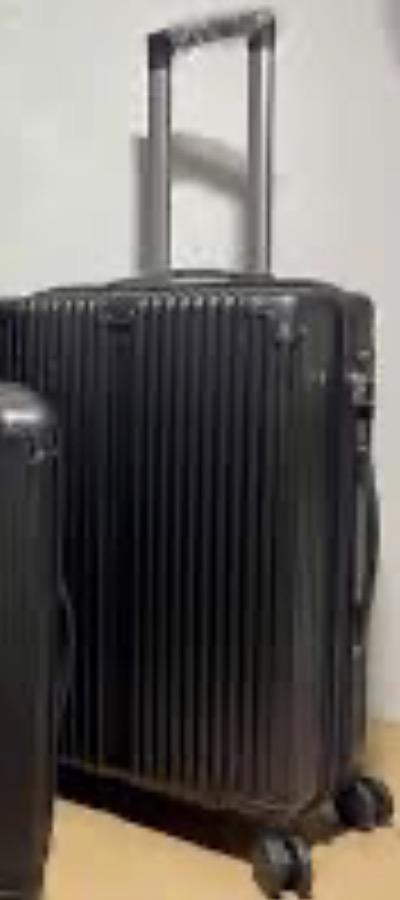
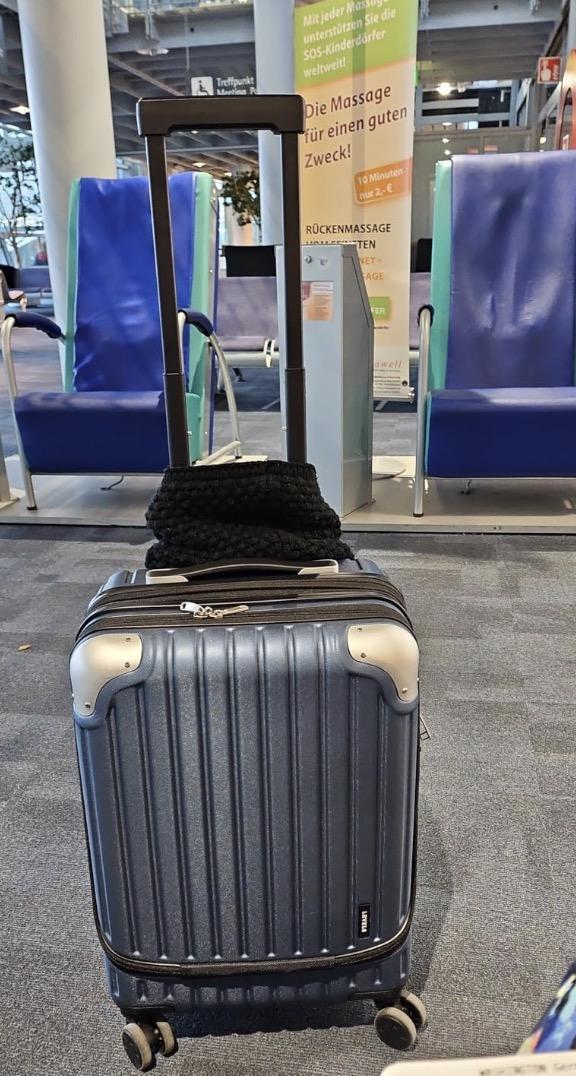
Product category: items_tea
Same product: no